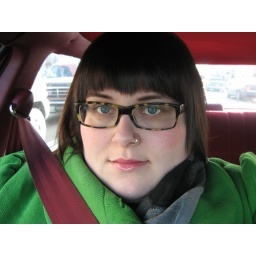
obligatory selfy in the car right after my haircut. i like how the yellow in the tortoise really brings out the steely blues.